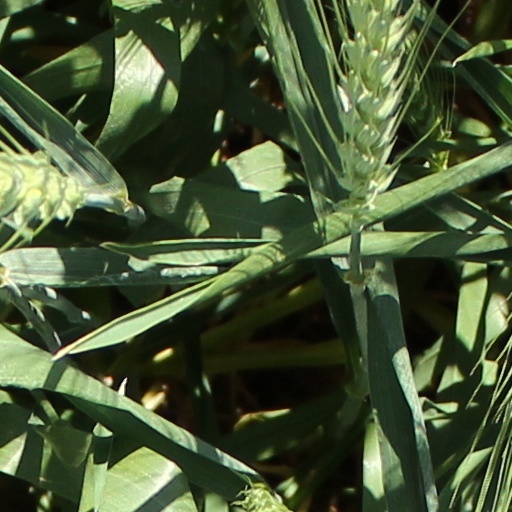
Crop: wheat